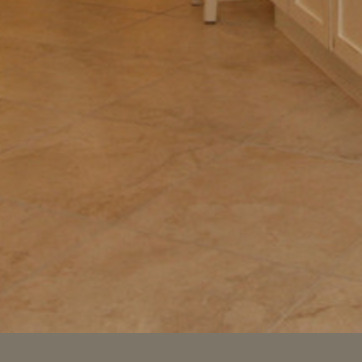
Material: tile